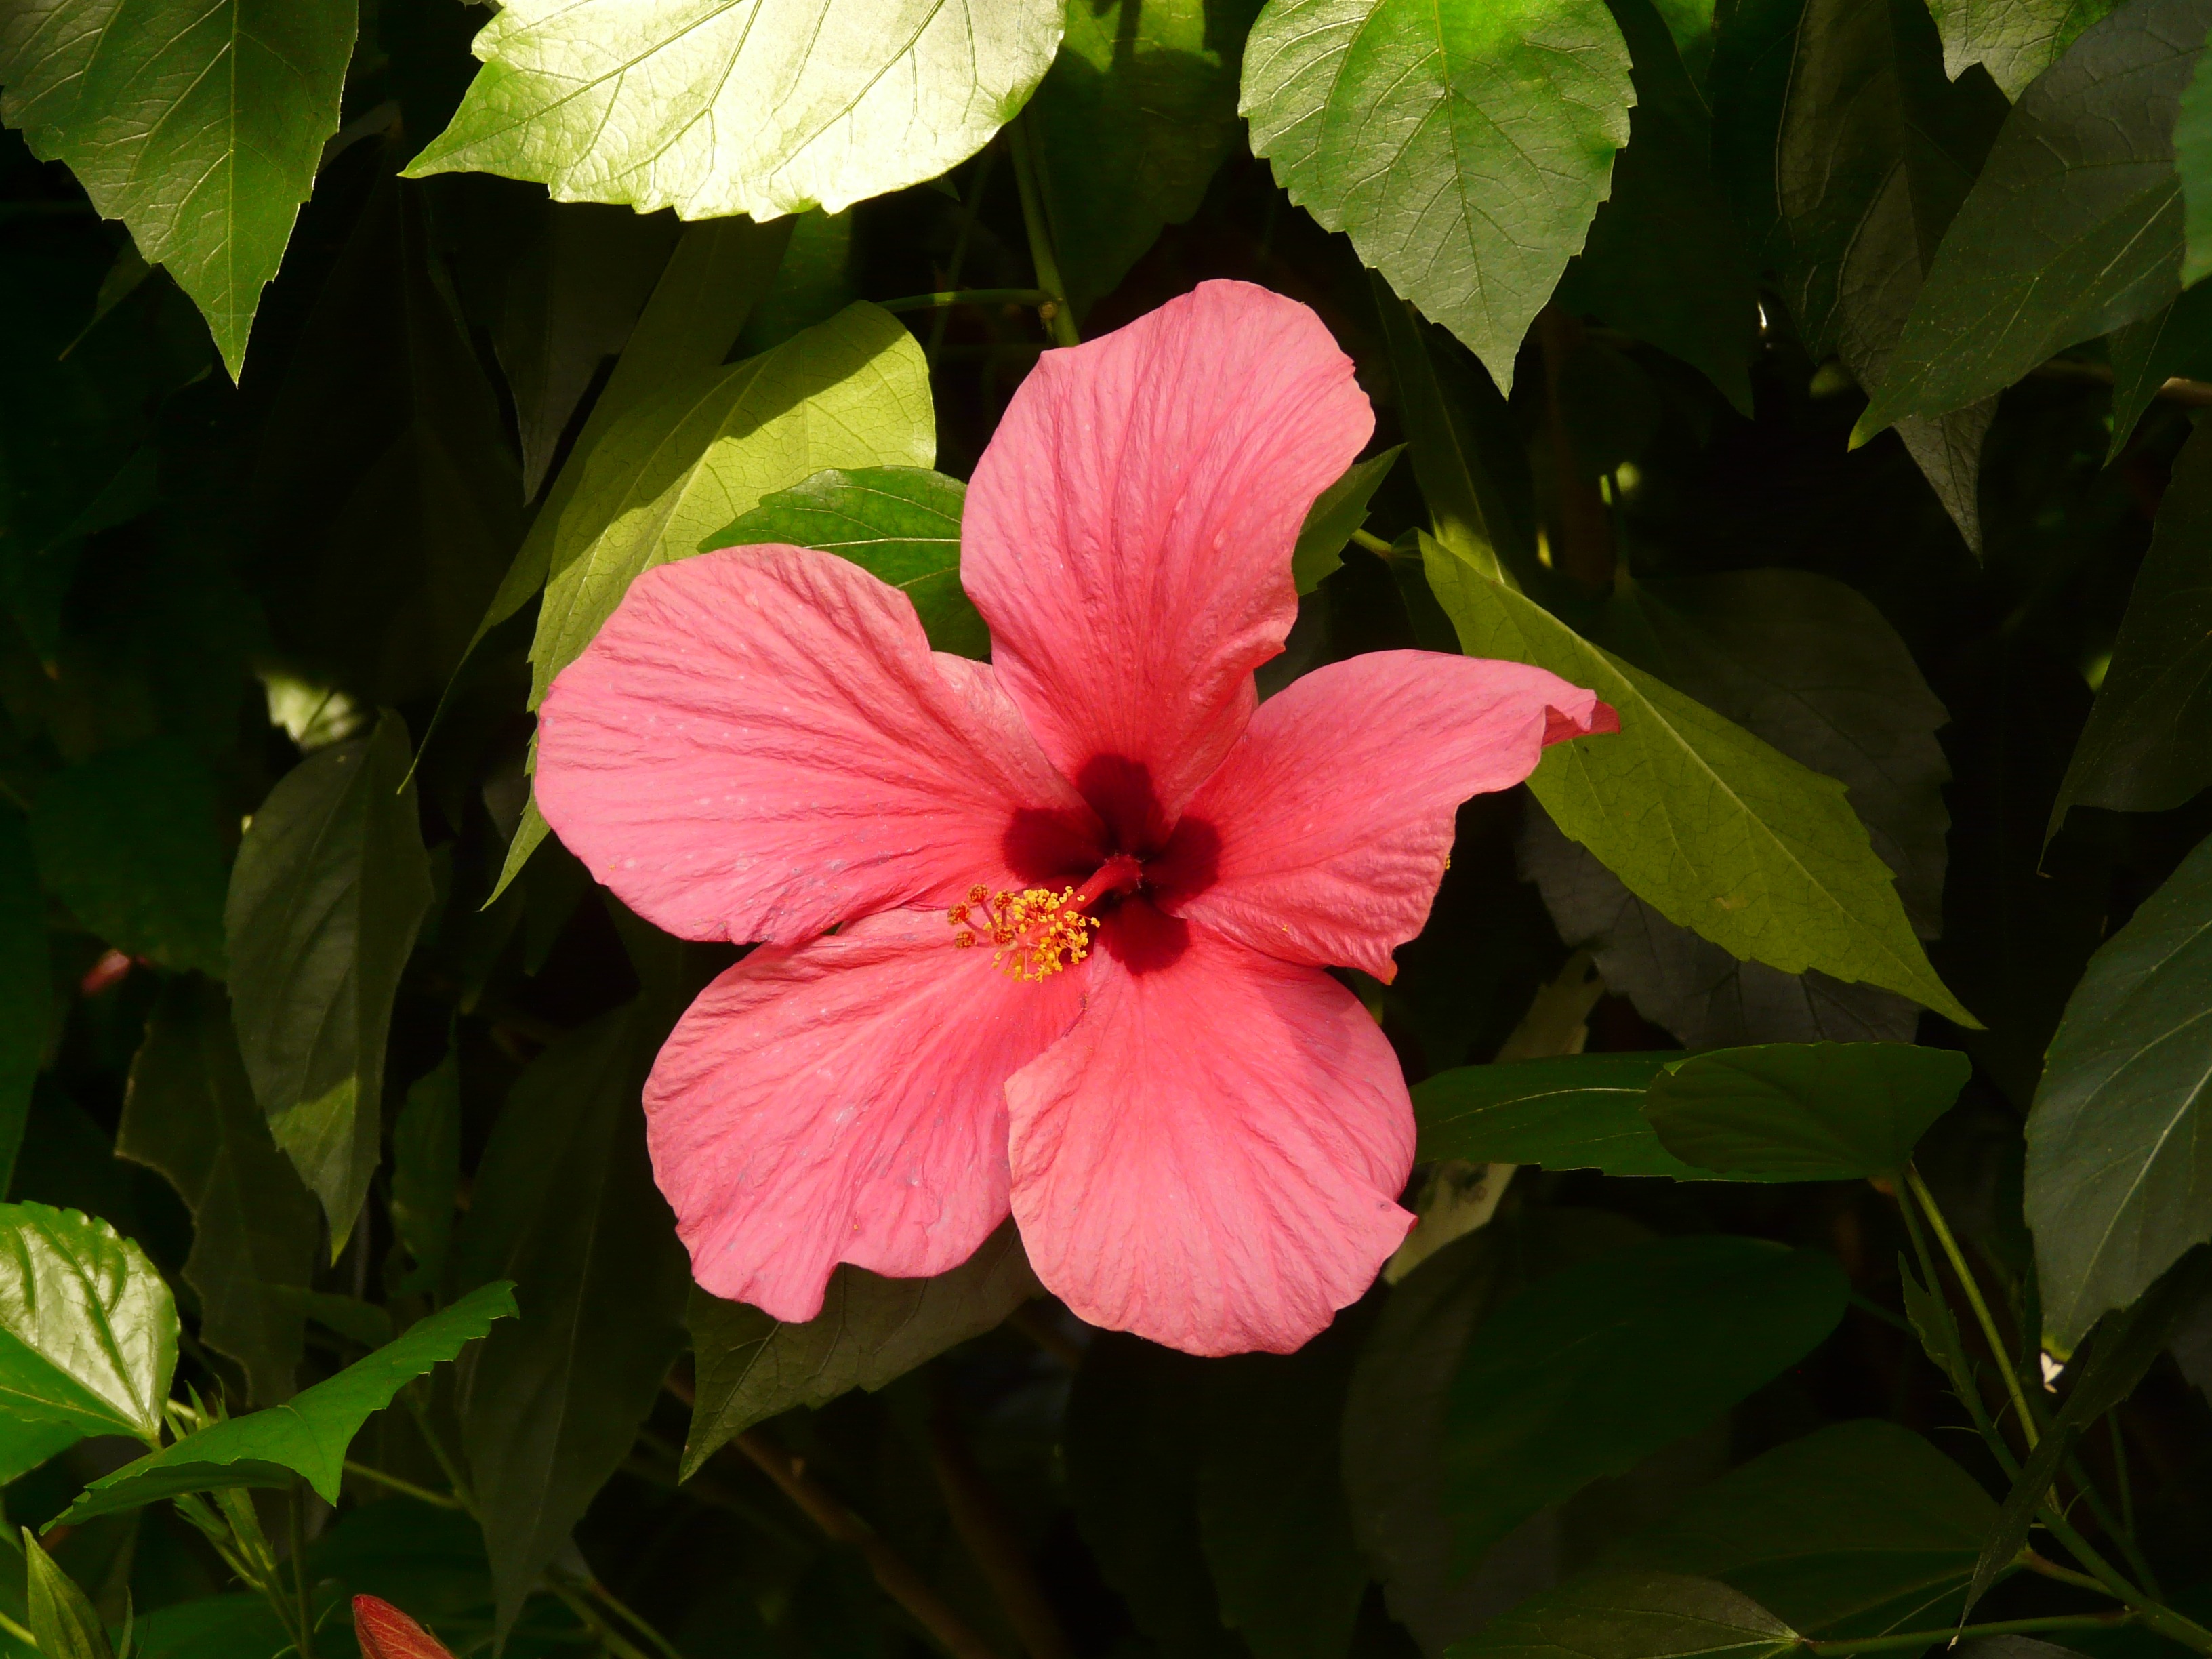
blossom, plant, flower, petal, bloom, red, botany, flora, shrub, hibiscus, malvaceae, malvales, flowering plant, mallow, chinese rose, chinese hibiscus, hibiscus rosa sinensis, annual plant, land plant, chinese rose eibisch, room hibiskus, 5 bladed